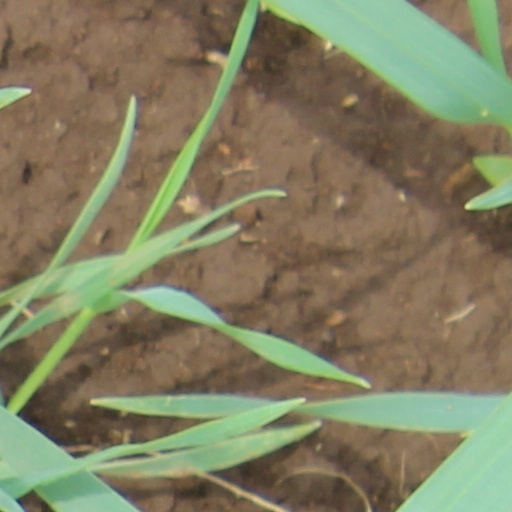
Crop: wheat